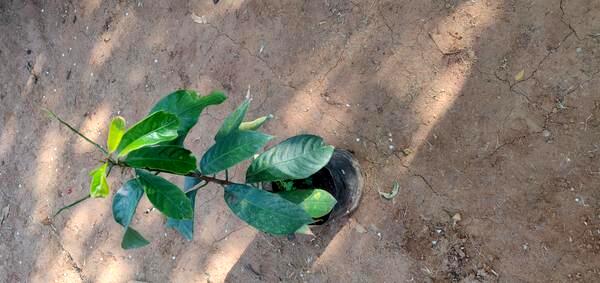
Plant: Mango